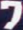
Number: 7